Babang Luksa (film)

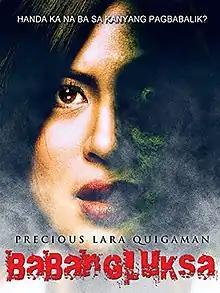
Film poster

Babang Luksa is a 2011 Filipino independent suspense–horror–thriller film produced by Creative Minds Productions starring Precious Lara Quigaman, Luis Alandy and Angelika dela Cruz written and directed by Yuan Santiago.